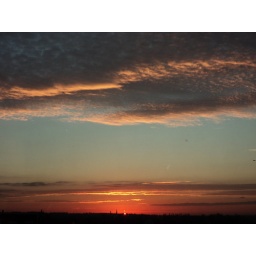
Beautiful sunset from the 6th floor of the Universal Music building in Hammersmith